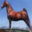
Label: horse